Peter Vallone Jr.

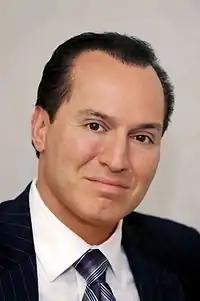
Vallone in 2010

Vallone was a member of the New York City Council representing the 22nd district, encompassing Astoria, Queens and the surrounding communities, from 2002 to 2013. Vallone served as Chair of the Council's Public Safety Committee.